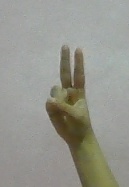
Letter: taa